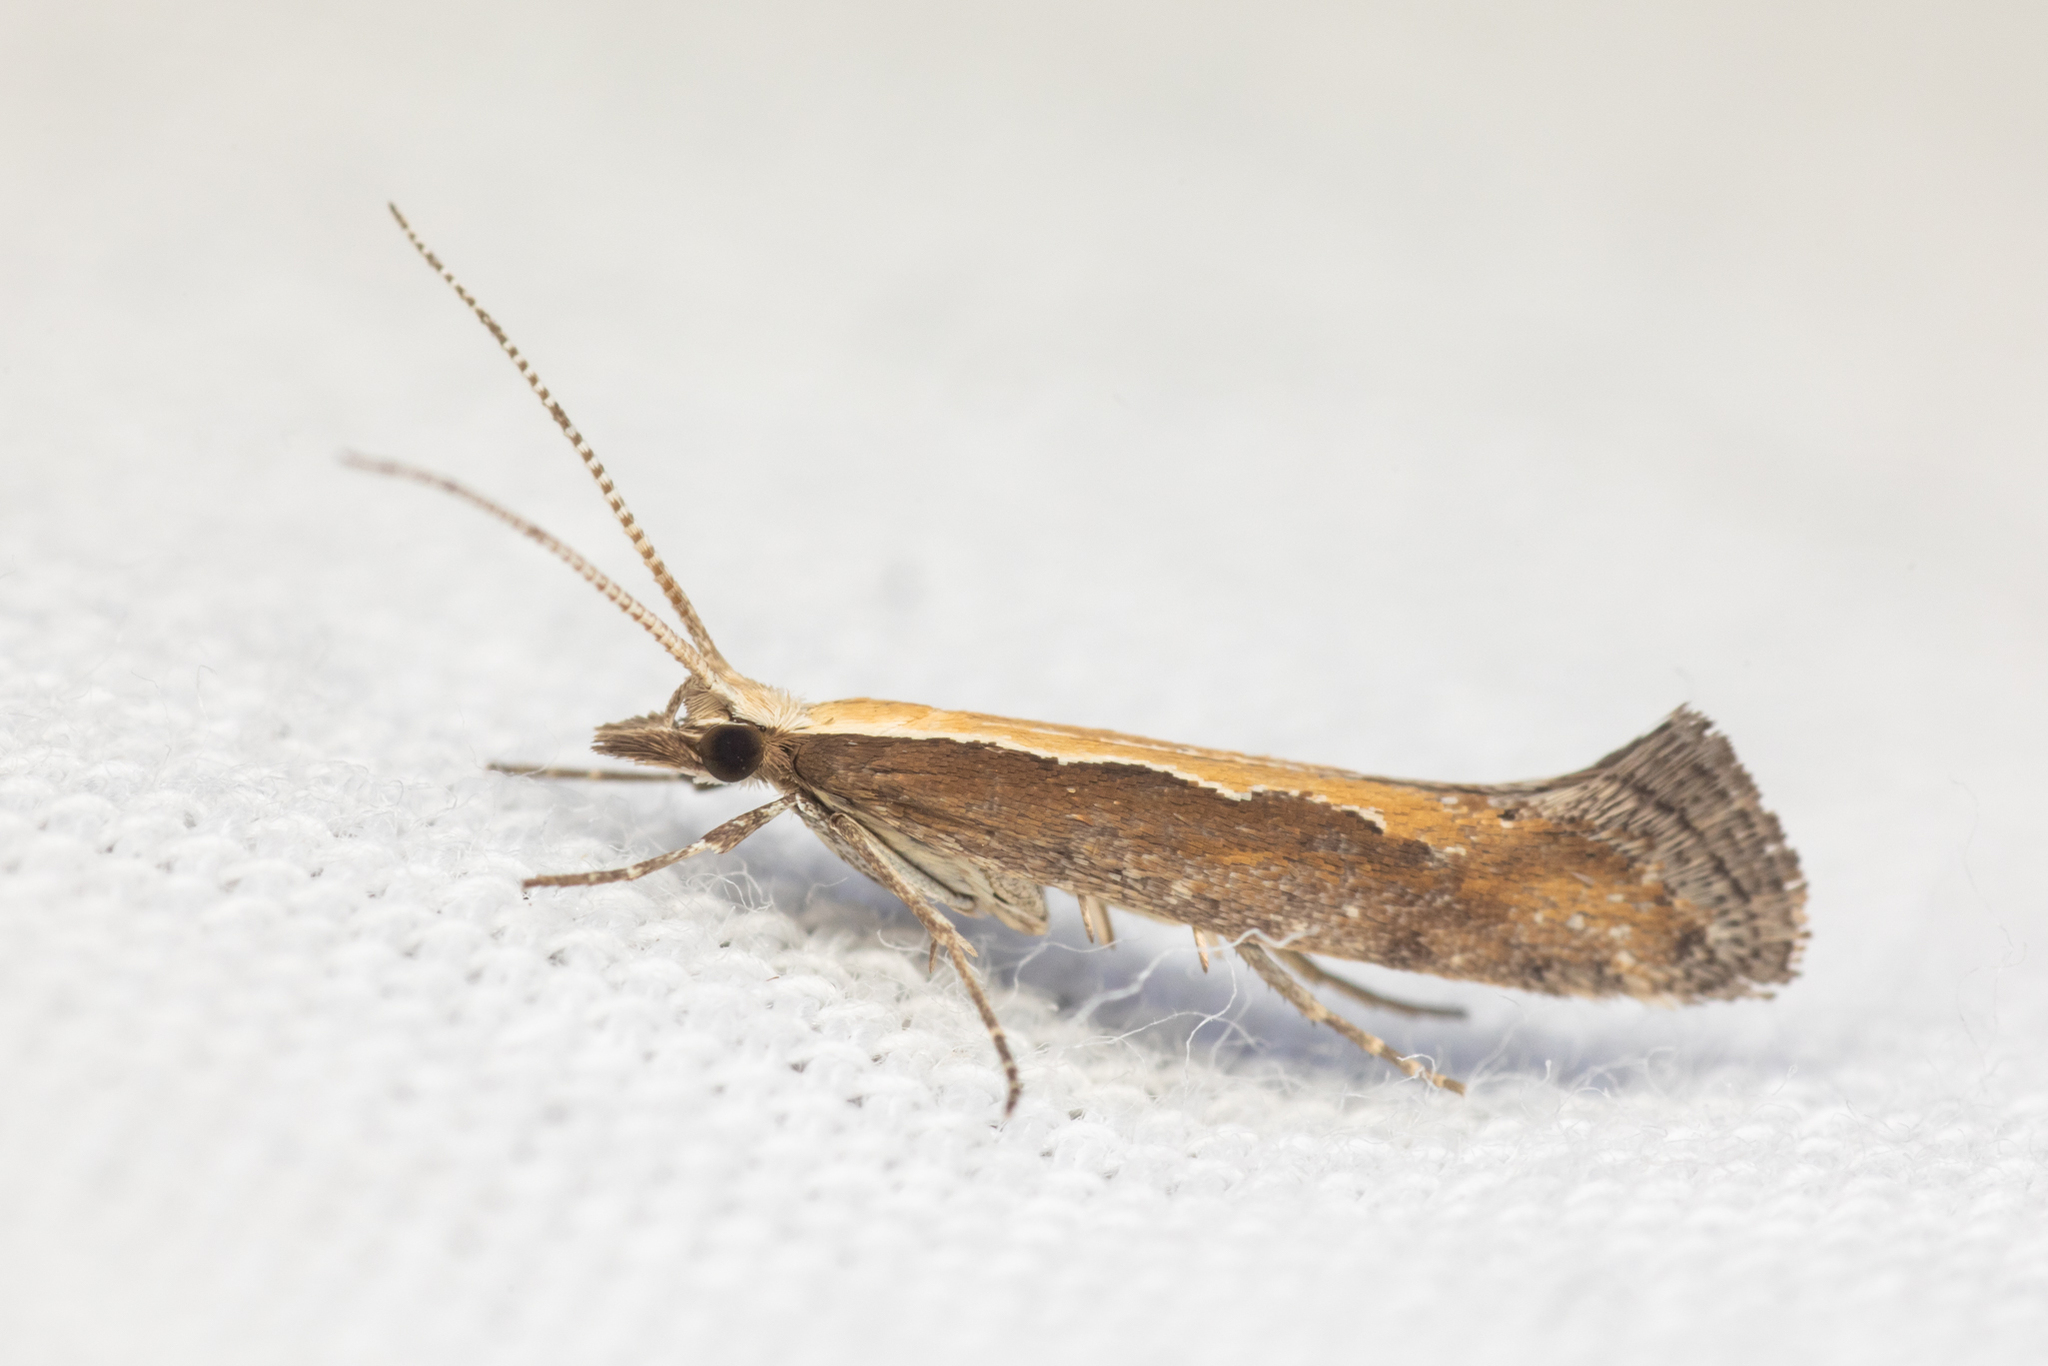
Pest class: diamondback_moth